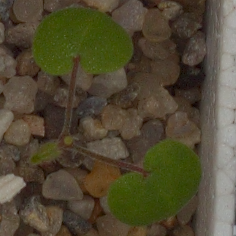
Label: smallflowered_cranesbill